History of WWE

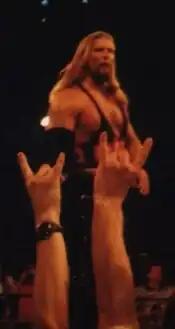
Kevin Nash was a key member of nWo

In 1991, it was reported that Hulk Hogan, Roddy Piper, Rick Martel, Brian Blair, and Dan Spivey were to testify that they had purchased steroids from WWF physician Dr. George T. Zahorian, who was being charged with the illegal distribution of the drug. Two years later, Vince McMahon was indicted due to his connection to Zahorian, and faced a possible eight-year prison term and a $500,000 fine if convicted. The trial began on July 7, 1994, with the prosecutor, who promised to expose "the dark, corrupt underbelly" of WWF, claimed McMahon distributed steroids "like candy" and pressured wrestlers into taking the drug. Wrestler Nailz testified that McMahon had once said to him: "I strongly suggest you go on the gas". Days later, Hogan admitted that steroid use amongst WWF wrestlers was common, but denied ever being pressured into doing so by McMahon. A week later, McMahon was acquitted of all charges, and was quoted as saying "I'm elated. Just like in wrestling, in the end the good guys always win."